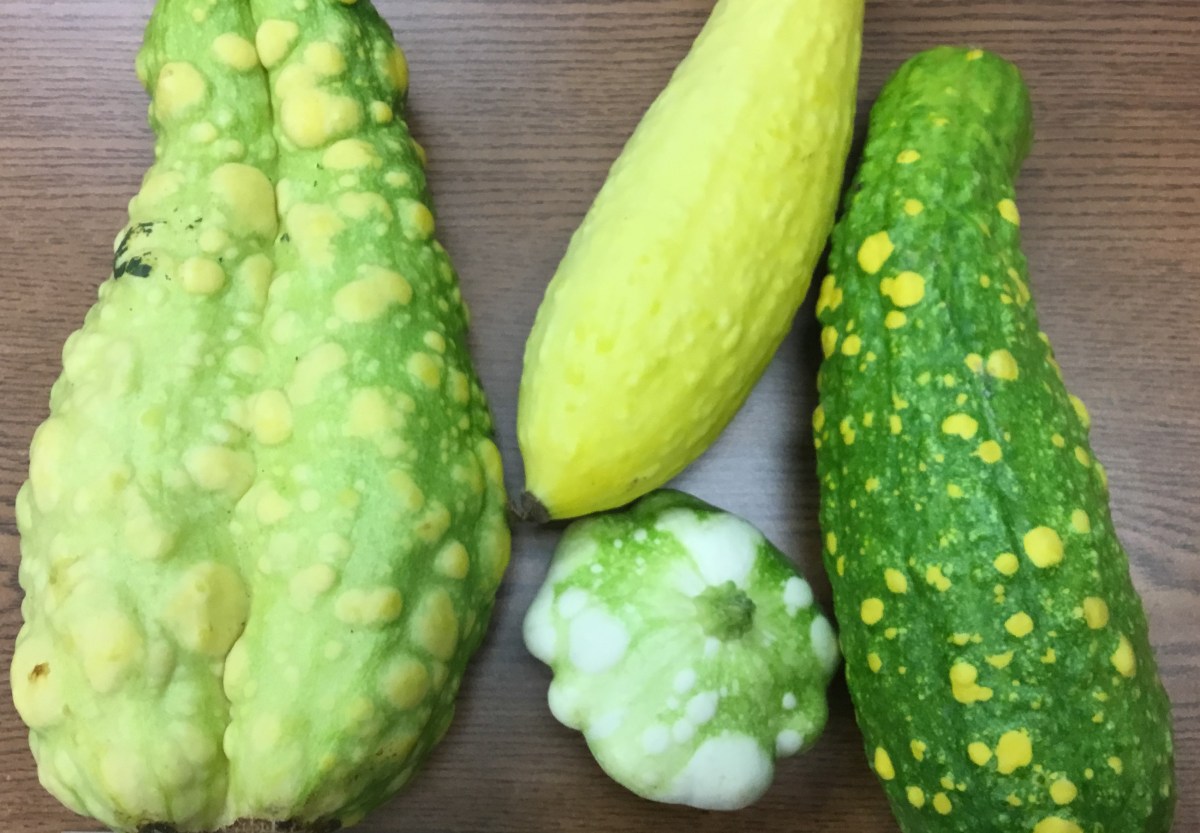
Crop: apple
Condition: mosaic_virus